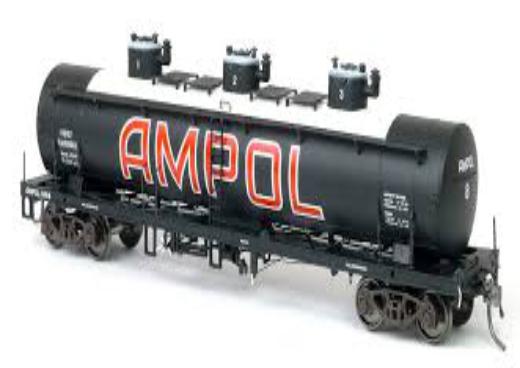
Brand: Ampol
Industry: Others